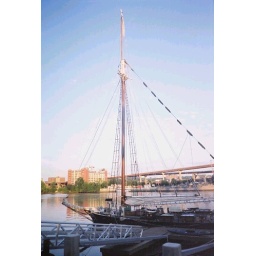
boat - building in back